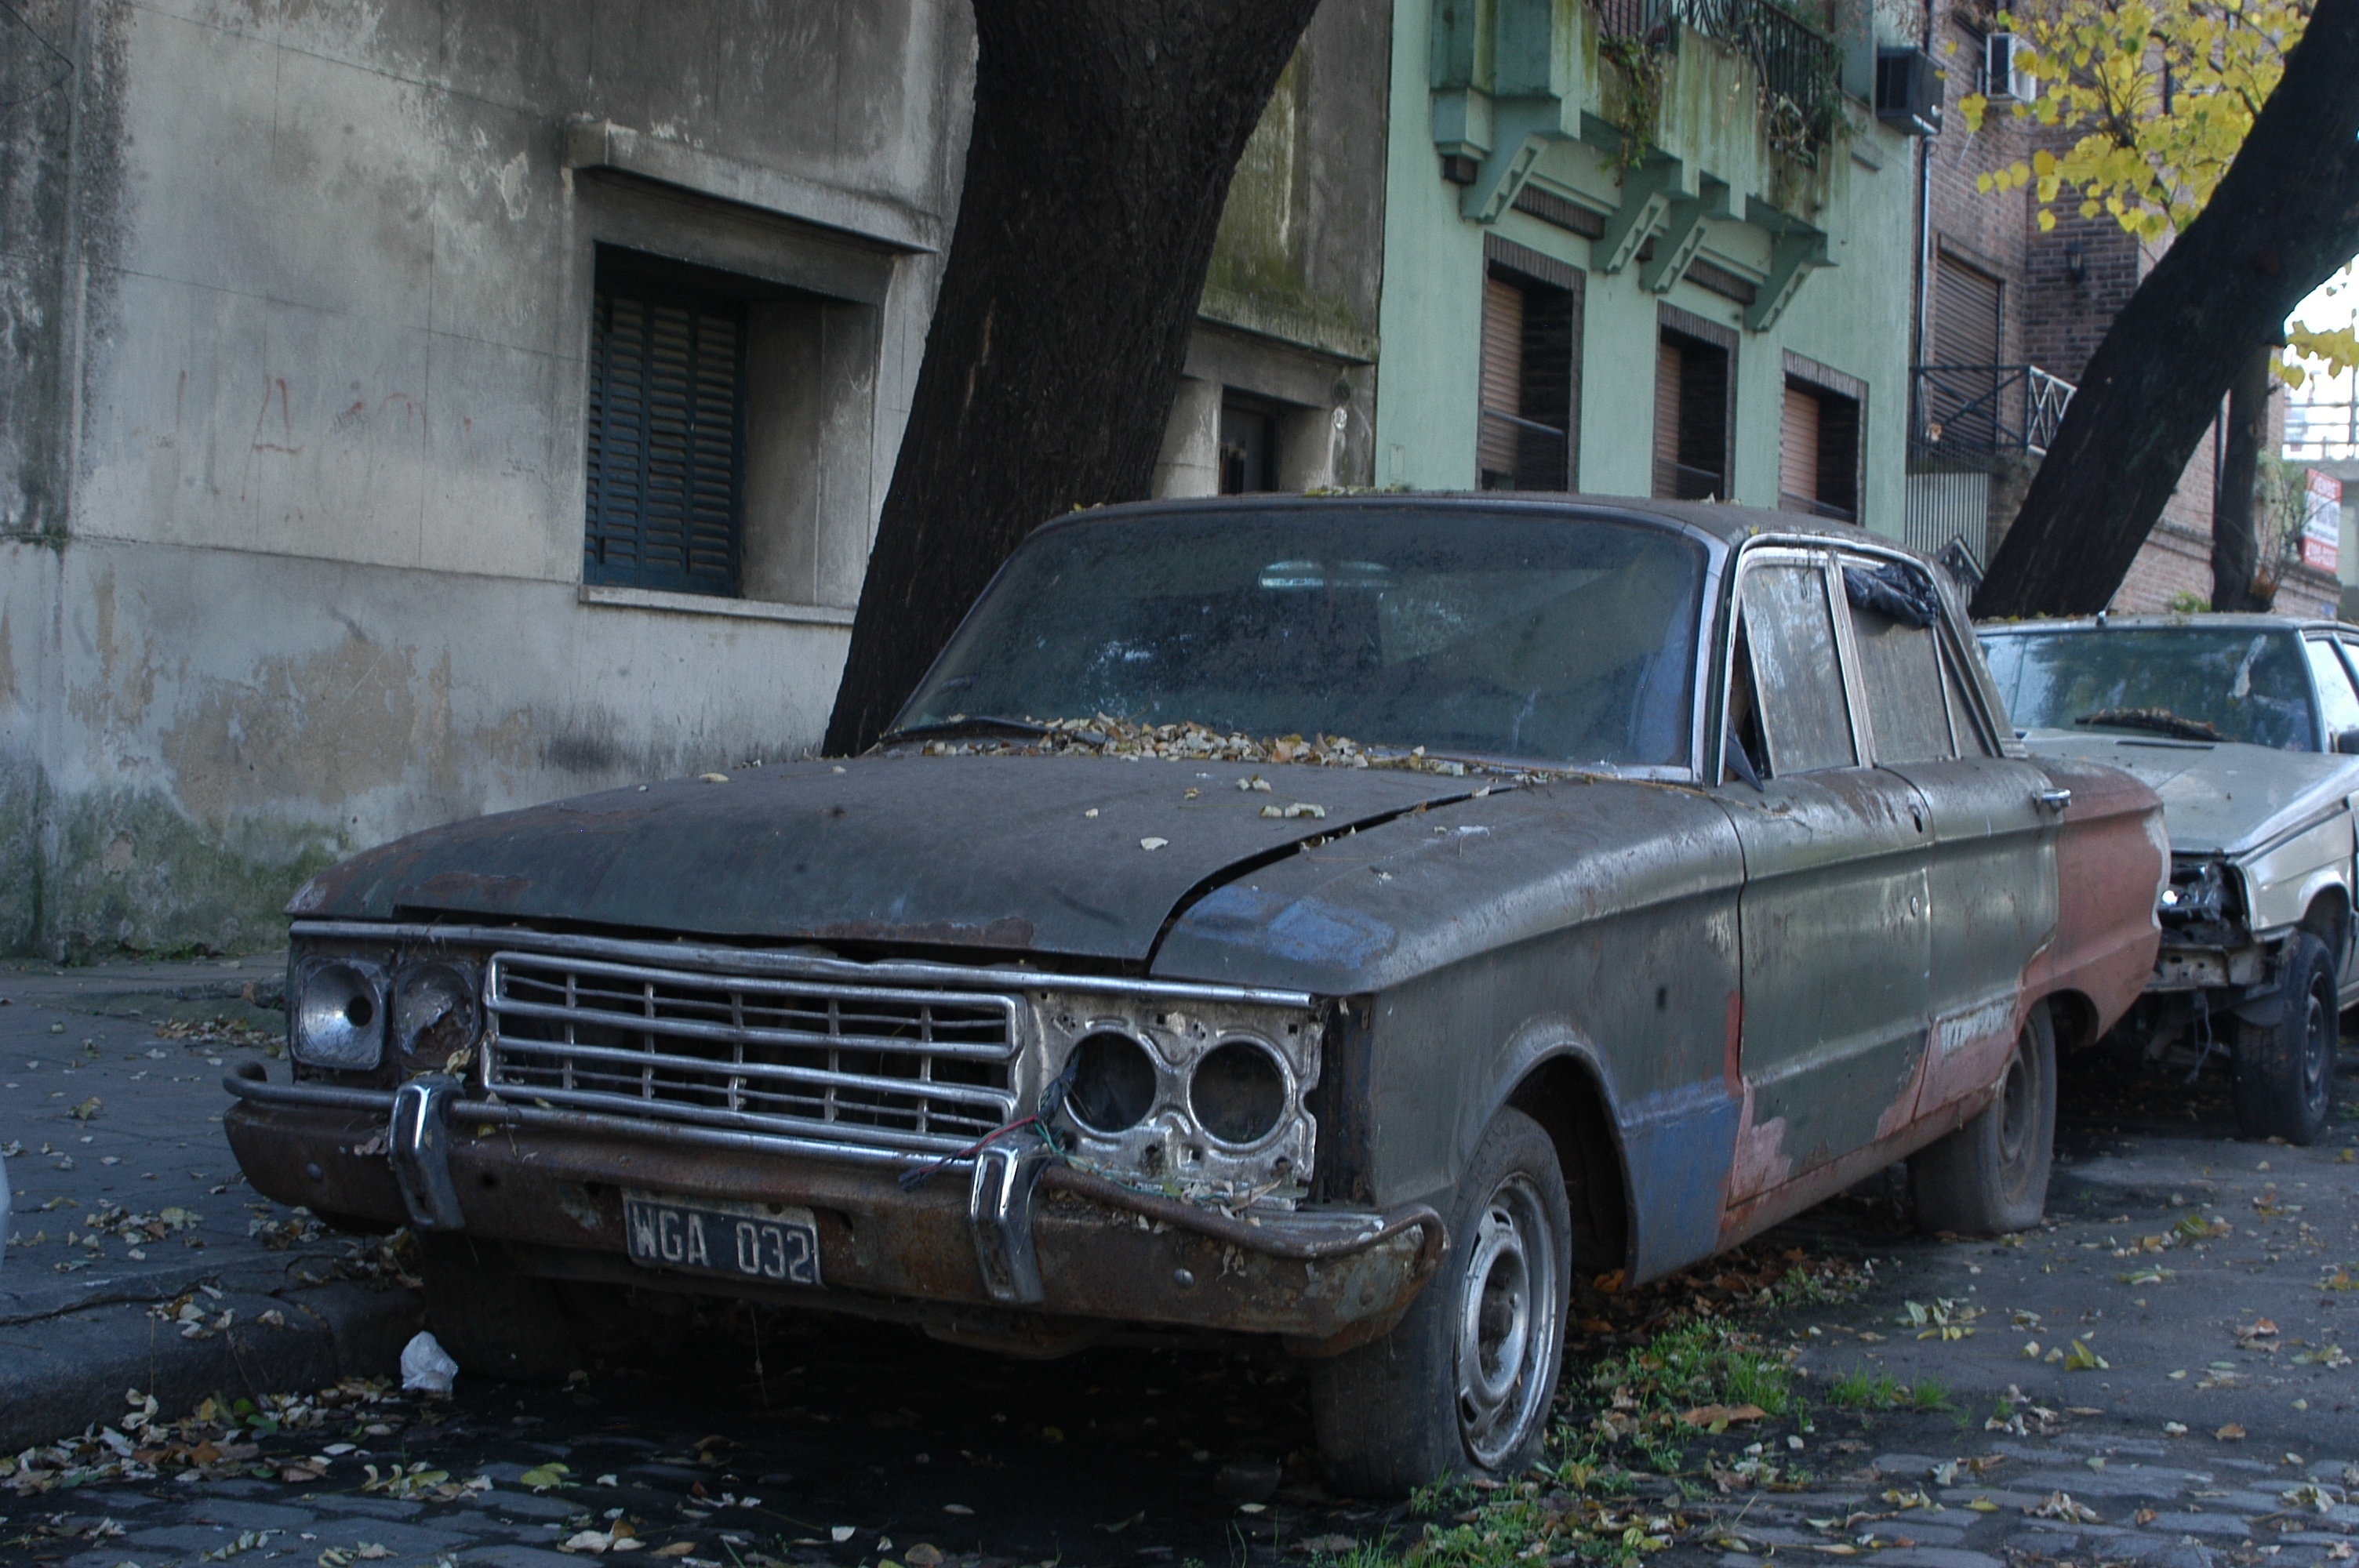
car, vehicle, vintage car, ford, sedan, antique car, land vehicle, automobile make, automotive exterior, compact car, luxury vehicle, full size car